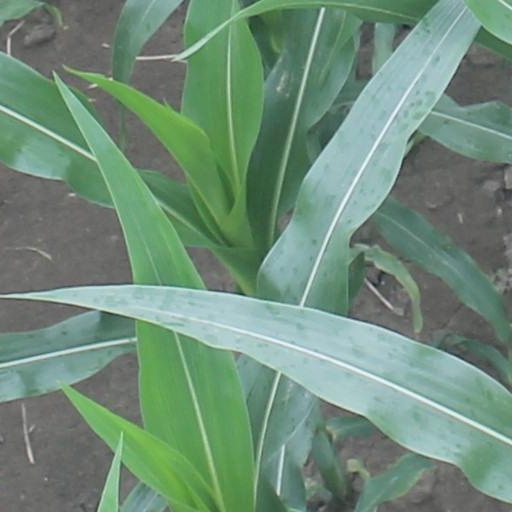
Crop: maize; corn